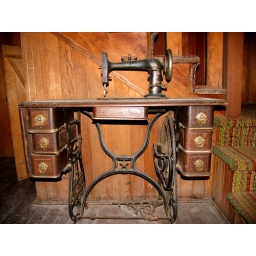
Sewing machine in bunk house